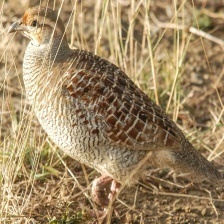
Species: BLACK FRANCOLIN
Scientific name: FRANCOLINUS FRANCOLINUS
ImageNet parent category: partridge